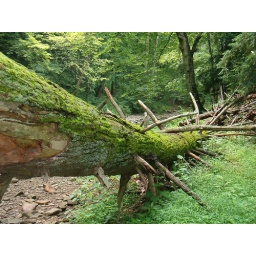
A fallen pine tree near Shawnee State Forest.